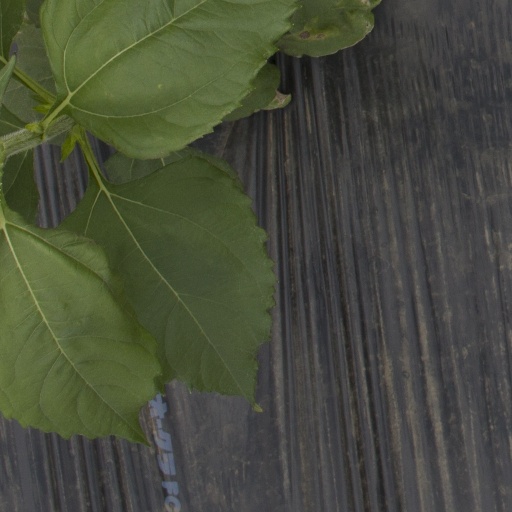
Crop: Jerusalem artichoke